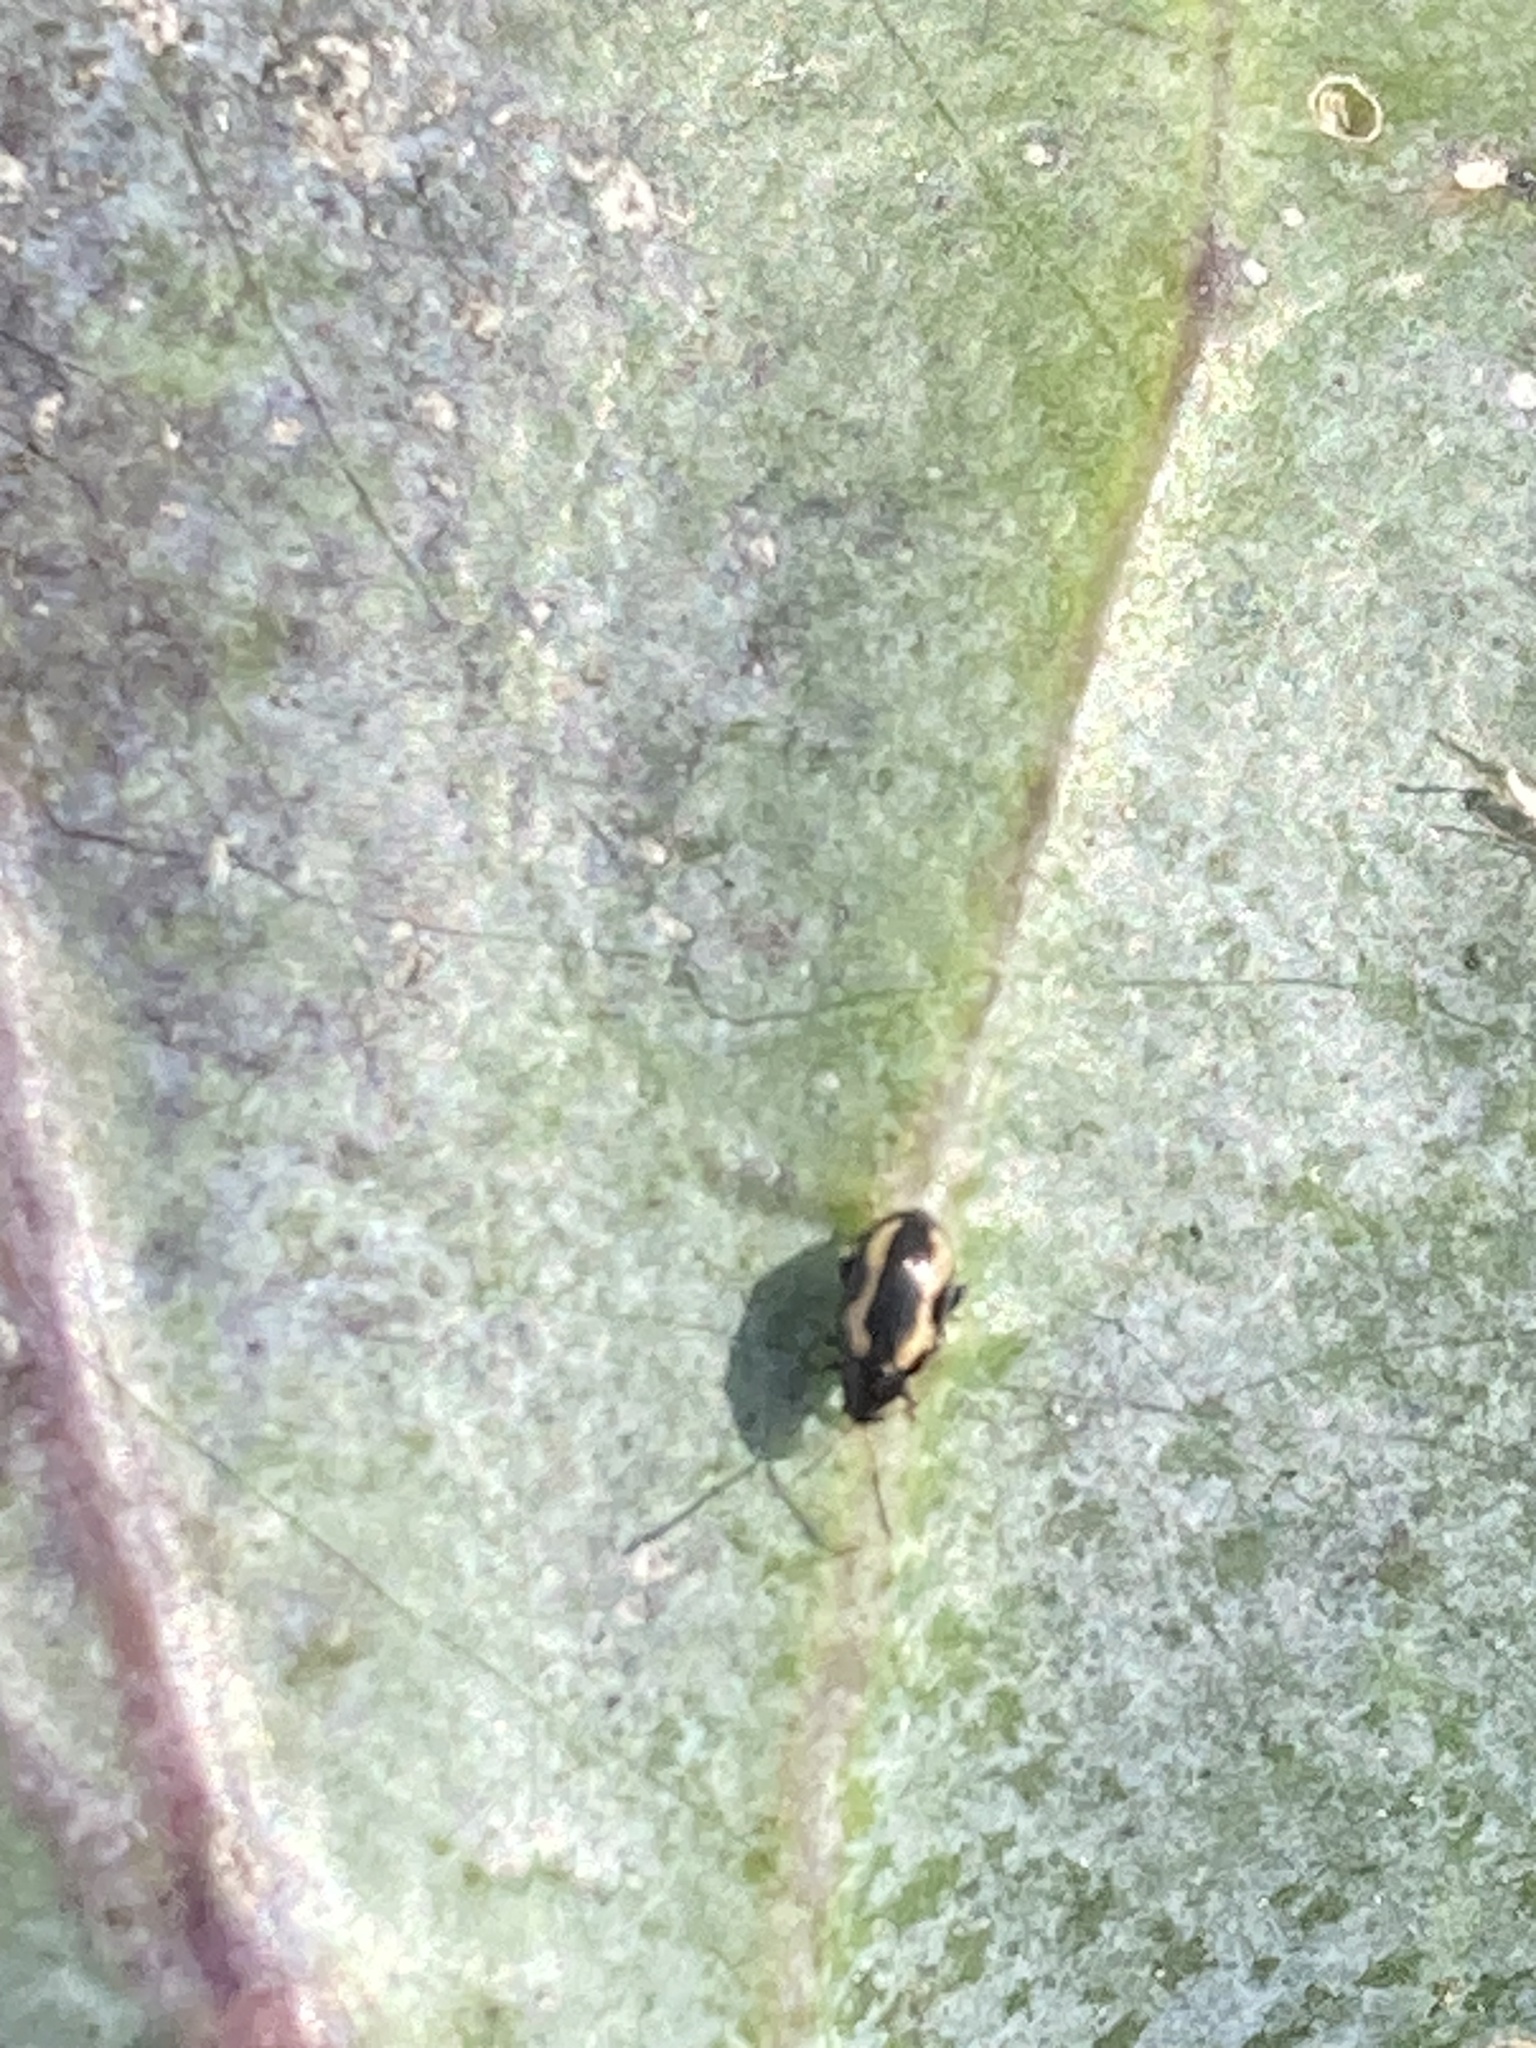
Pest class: striped_flea_beetle